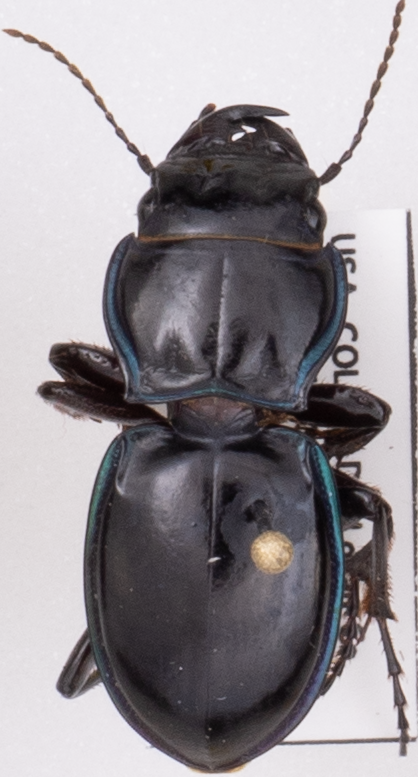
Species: Pasimachus elongatus
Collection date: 2022-07-27
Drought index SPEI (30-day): -0.258
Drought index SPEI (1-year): -1.85
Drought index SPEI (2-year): -1.69